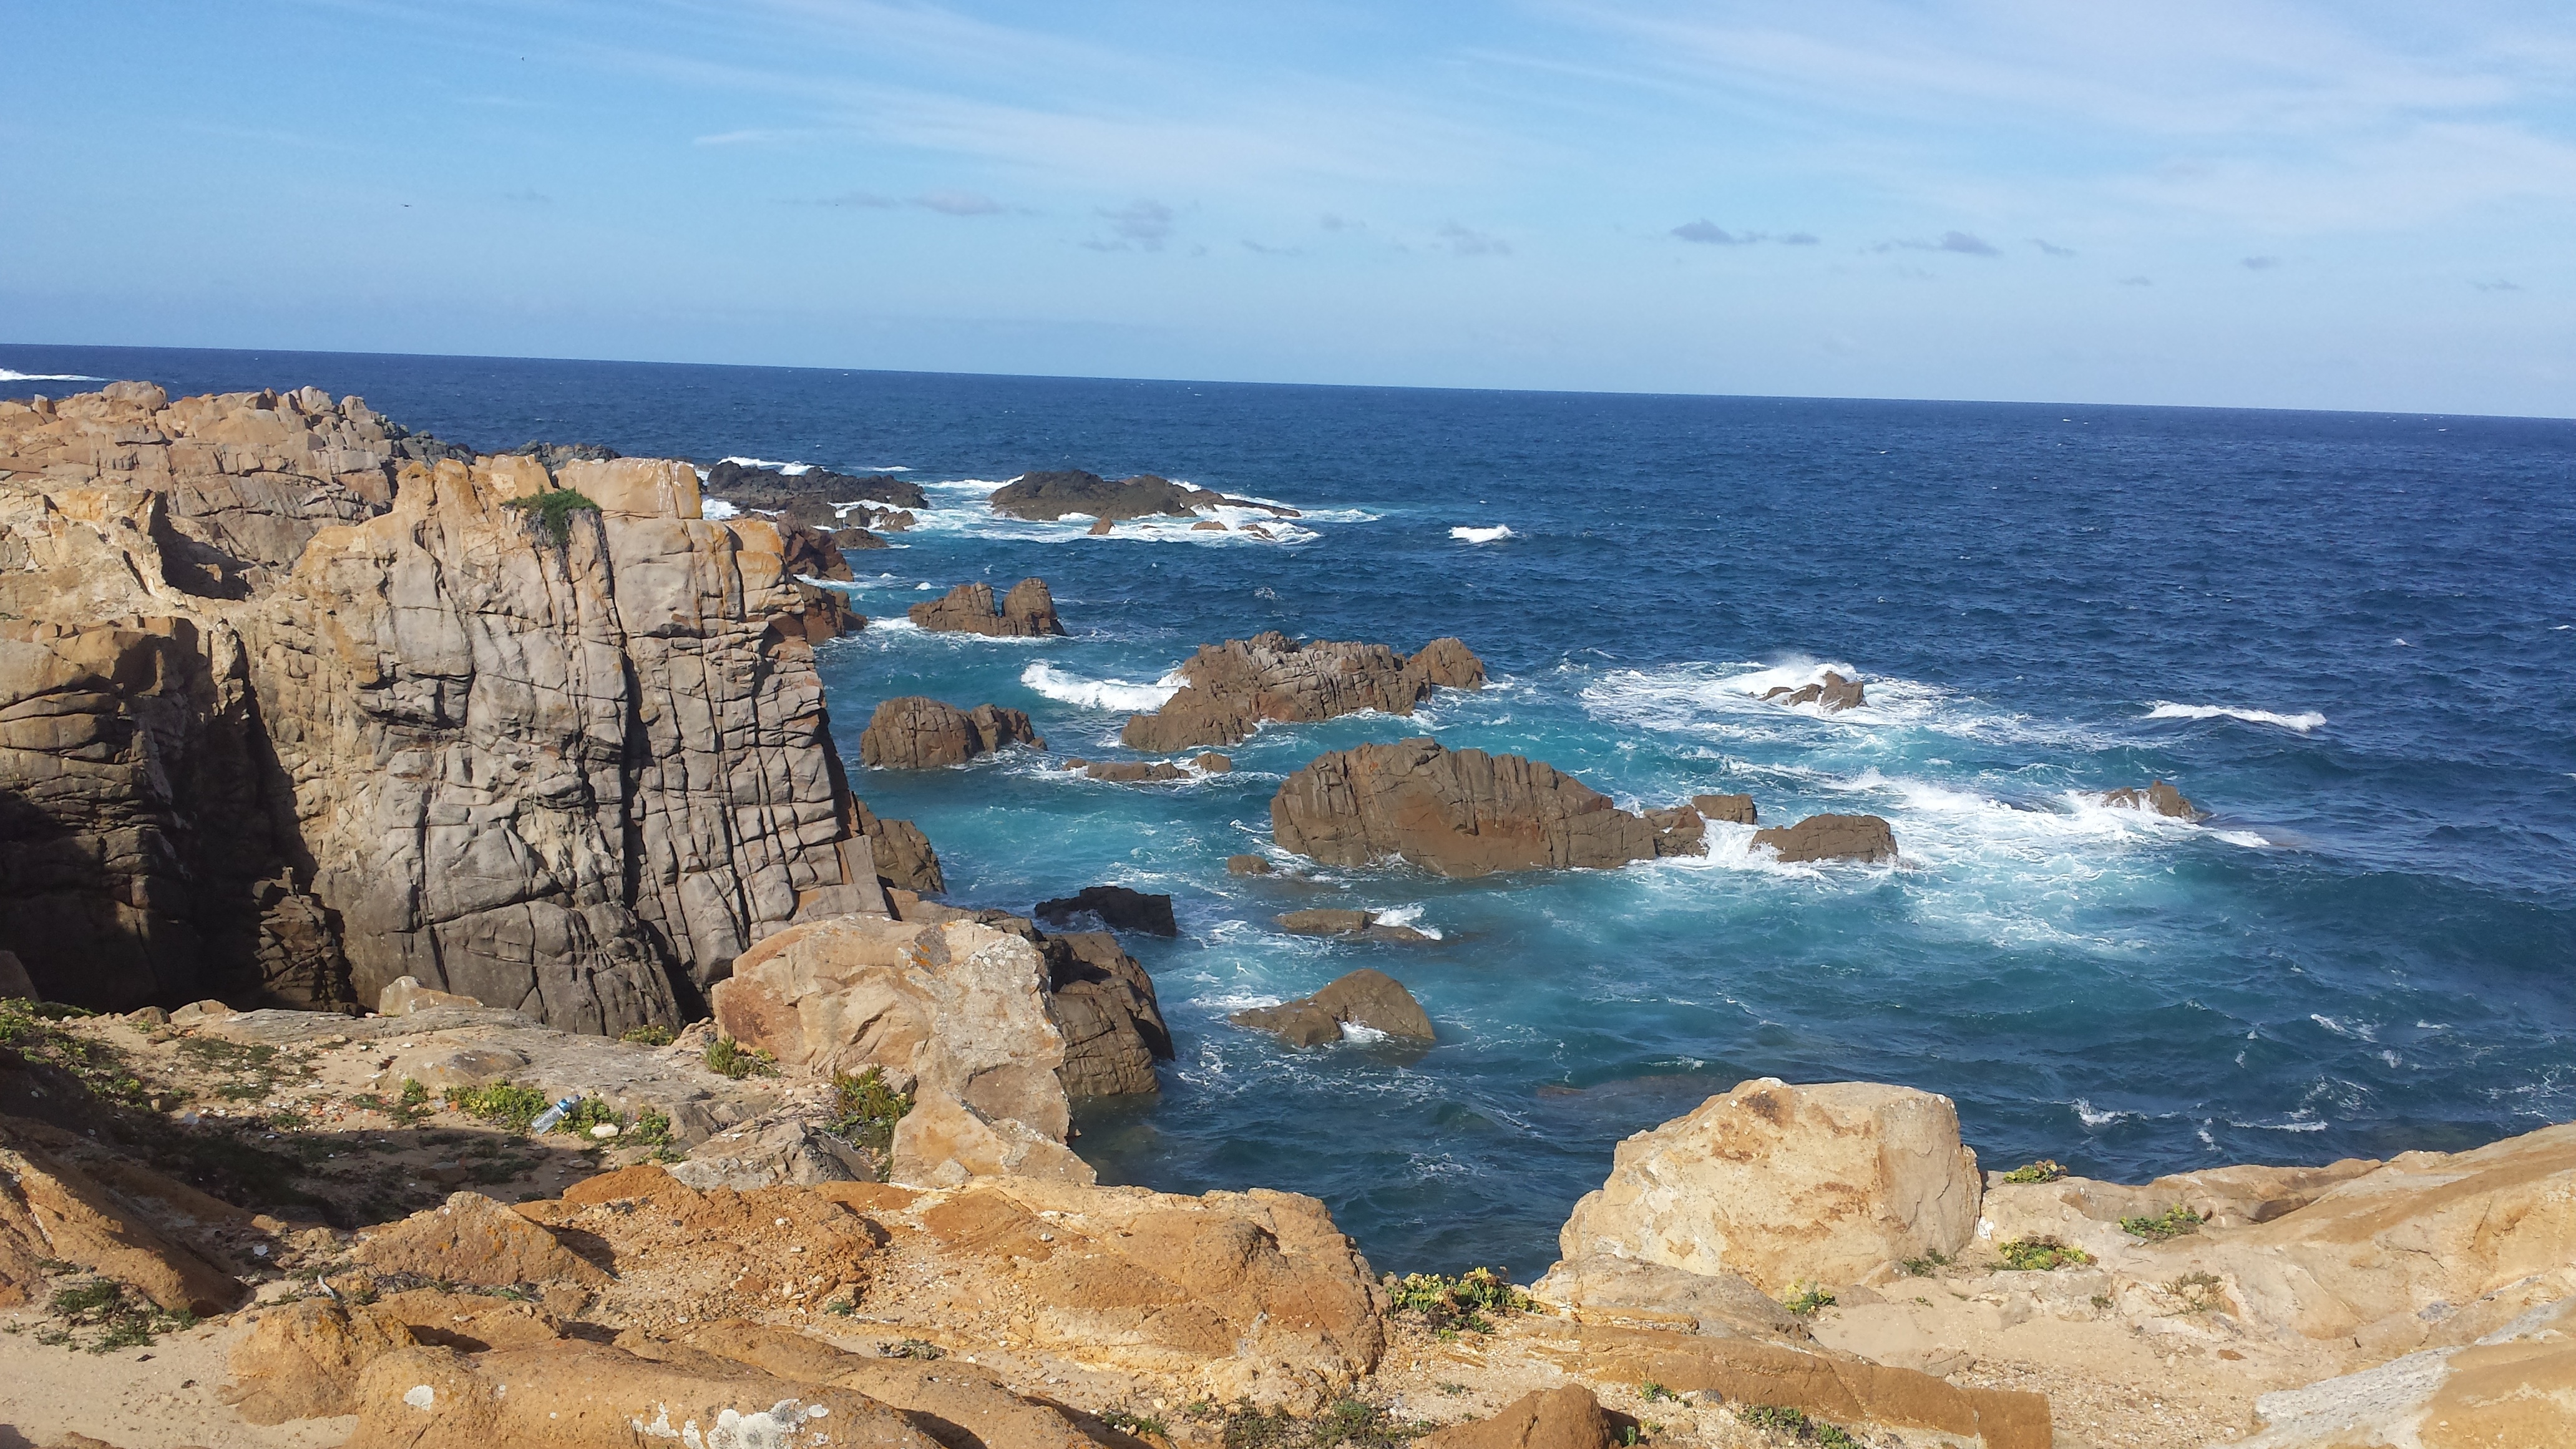
sea, coast, water, rock, ocean, mountain, shore, stone, formation, cliff, cove, bay, terrain, cliffs, cape, landform